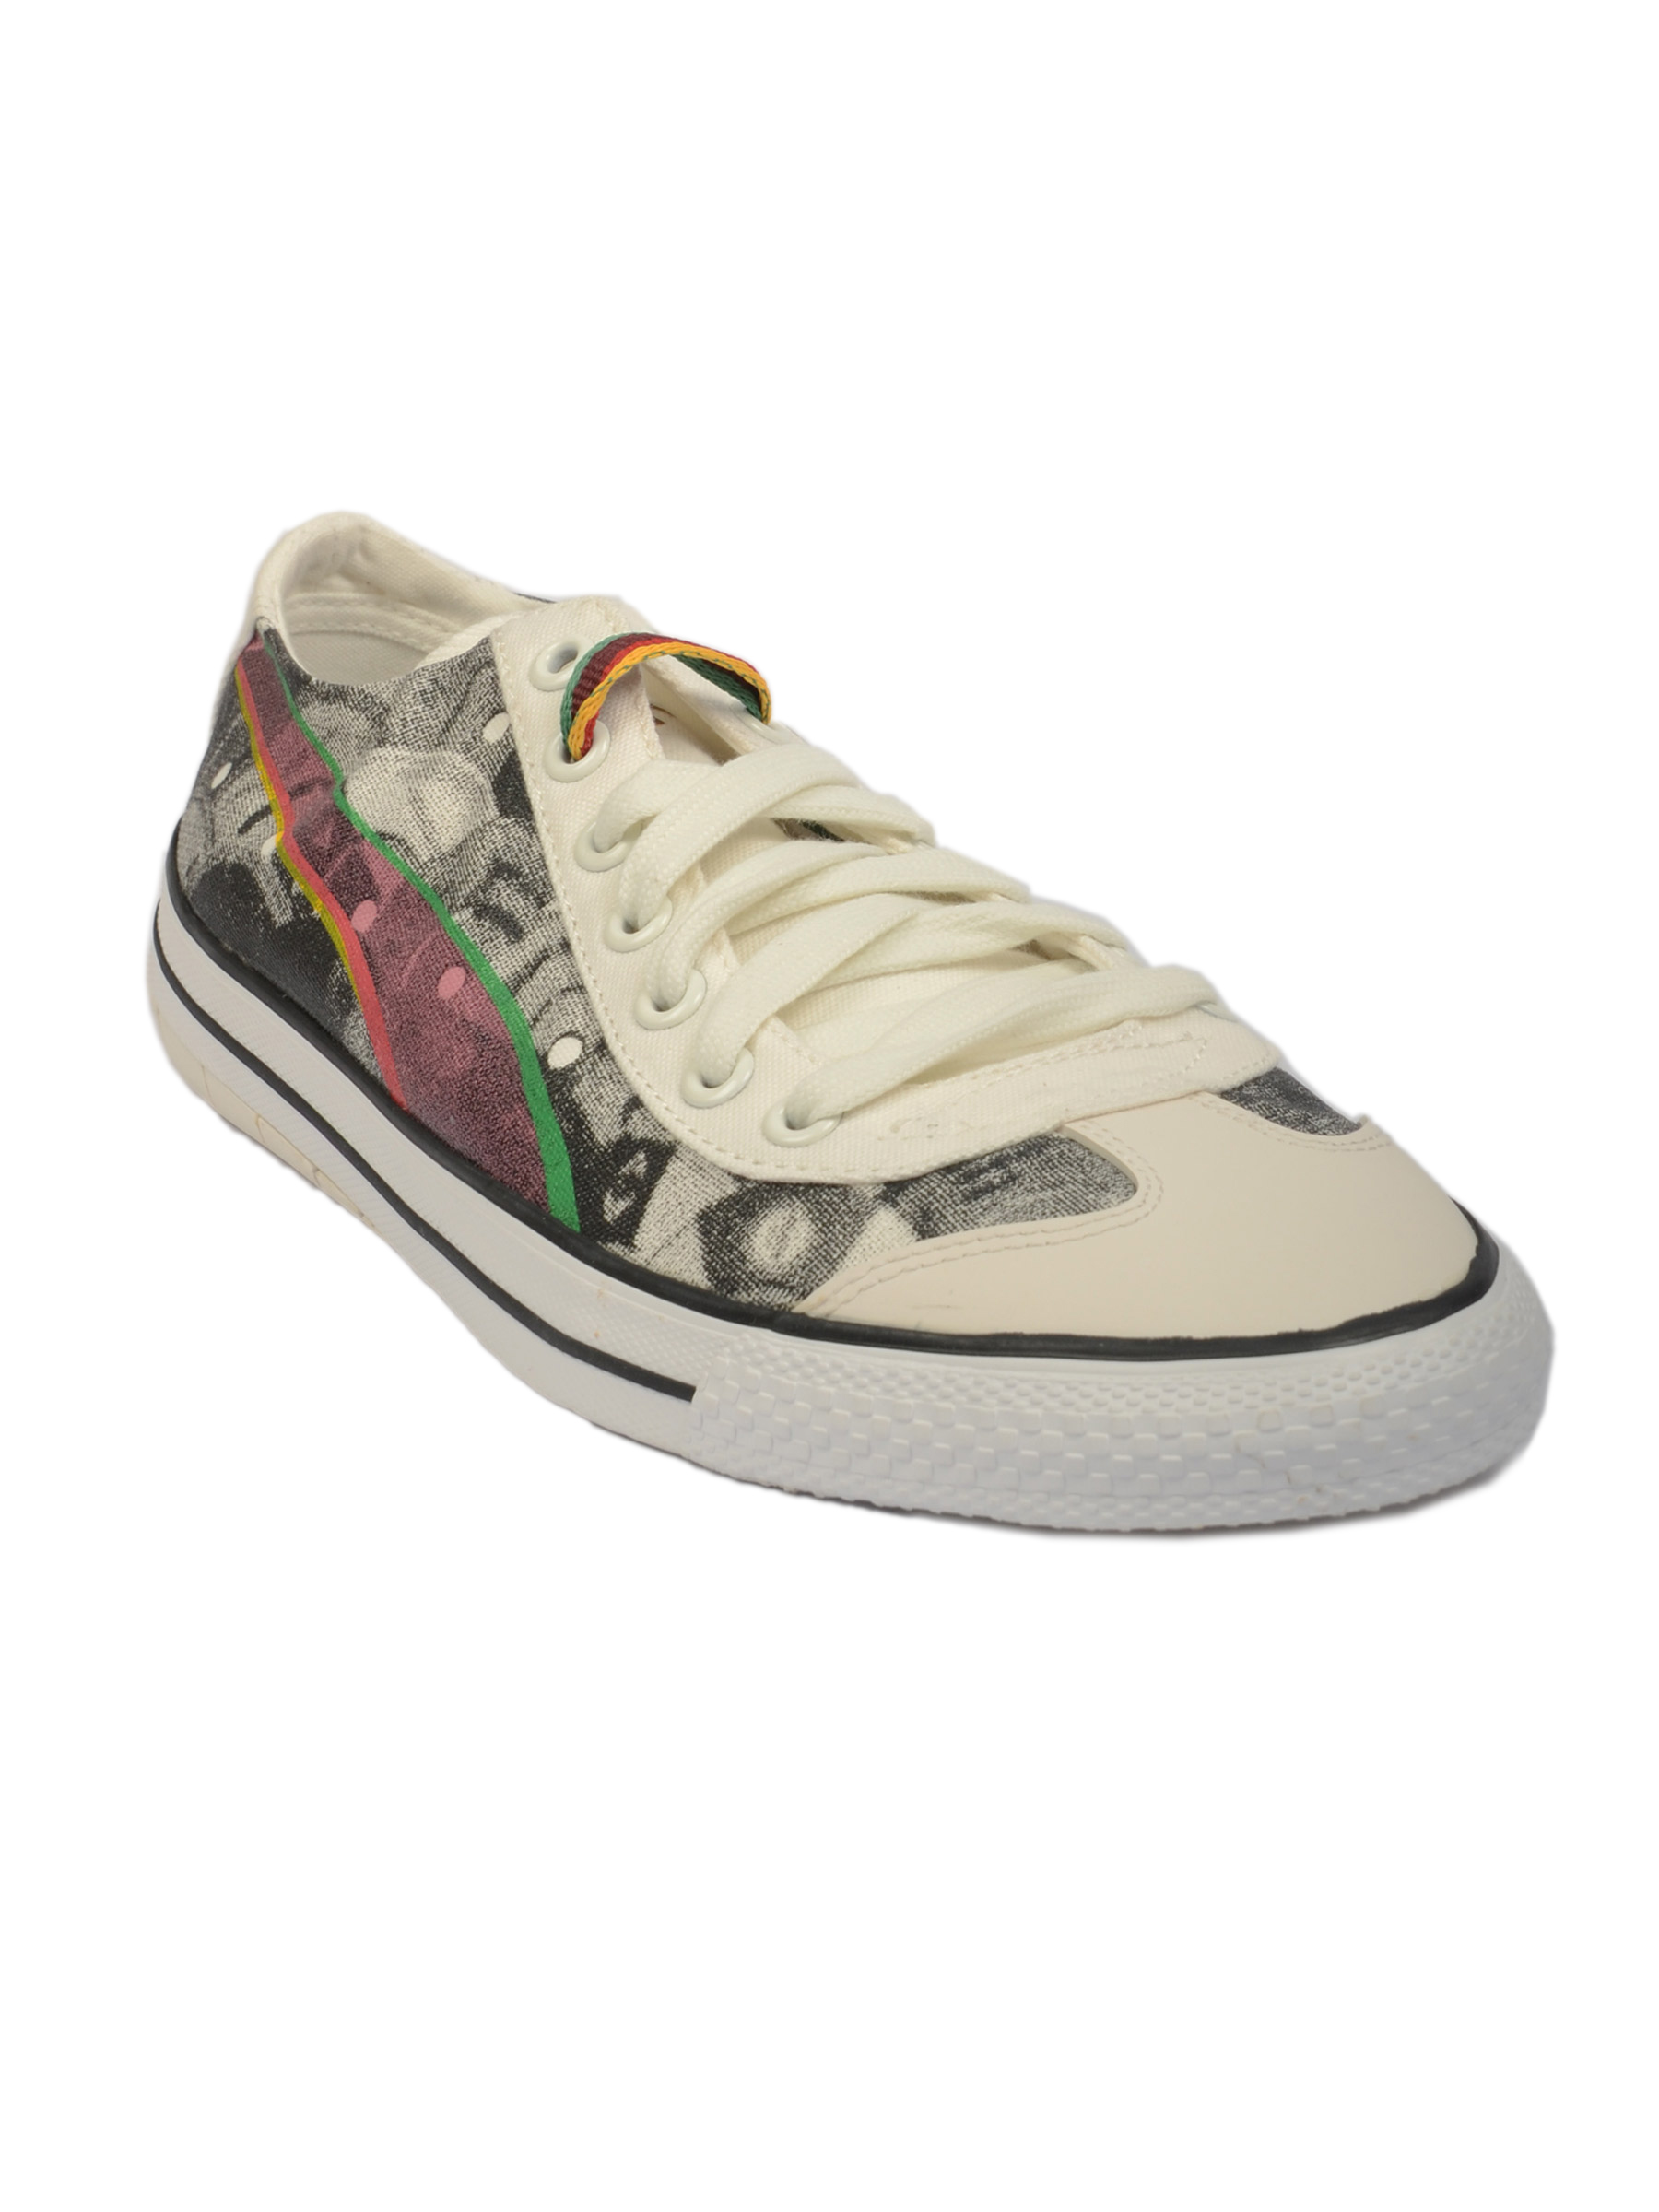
Puma Men 917Lo Riddim 50s oc Black Casual Shoes
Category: Footwear / Shoes / Casual Shoes
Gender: Men
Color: Black
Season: Fall 2011
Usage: Casual